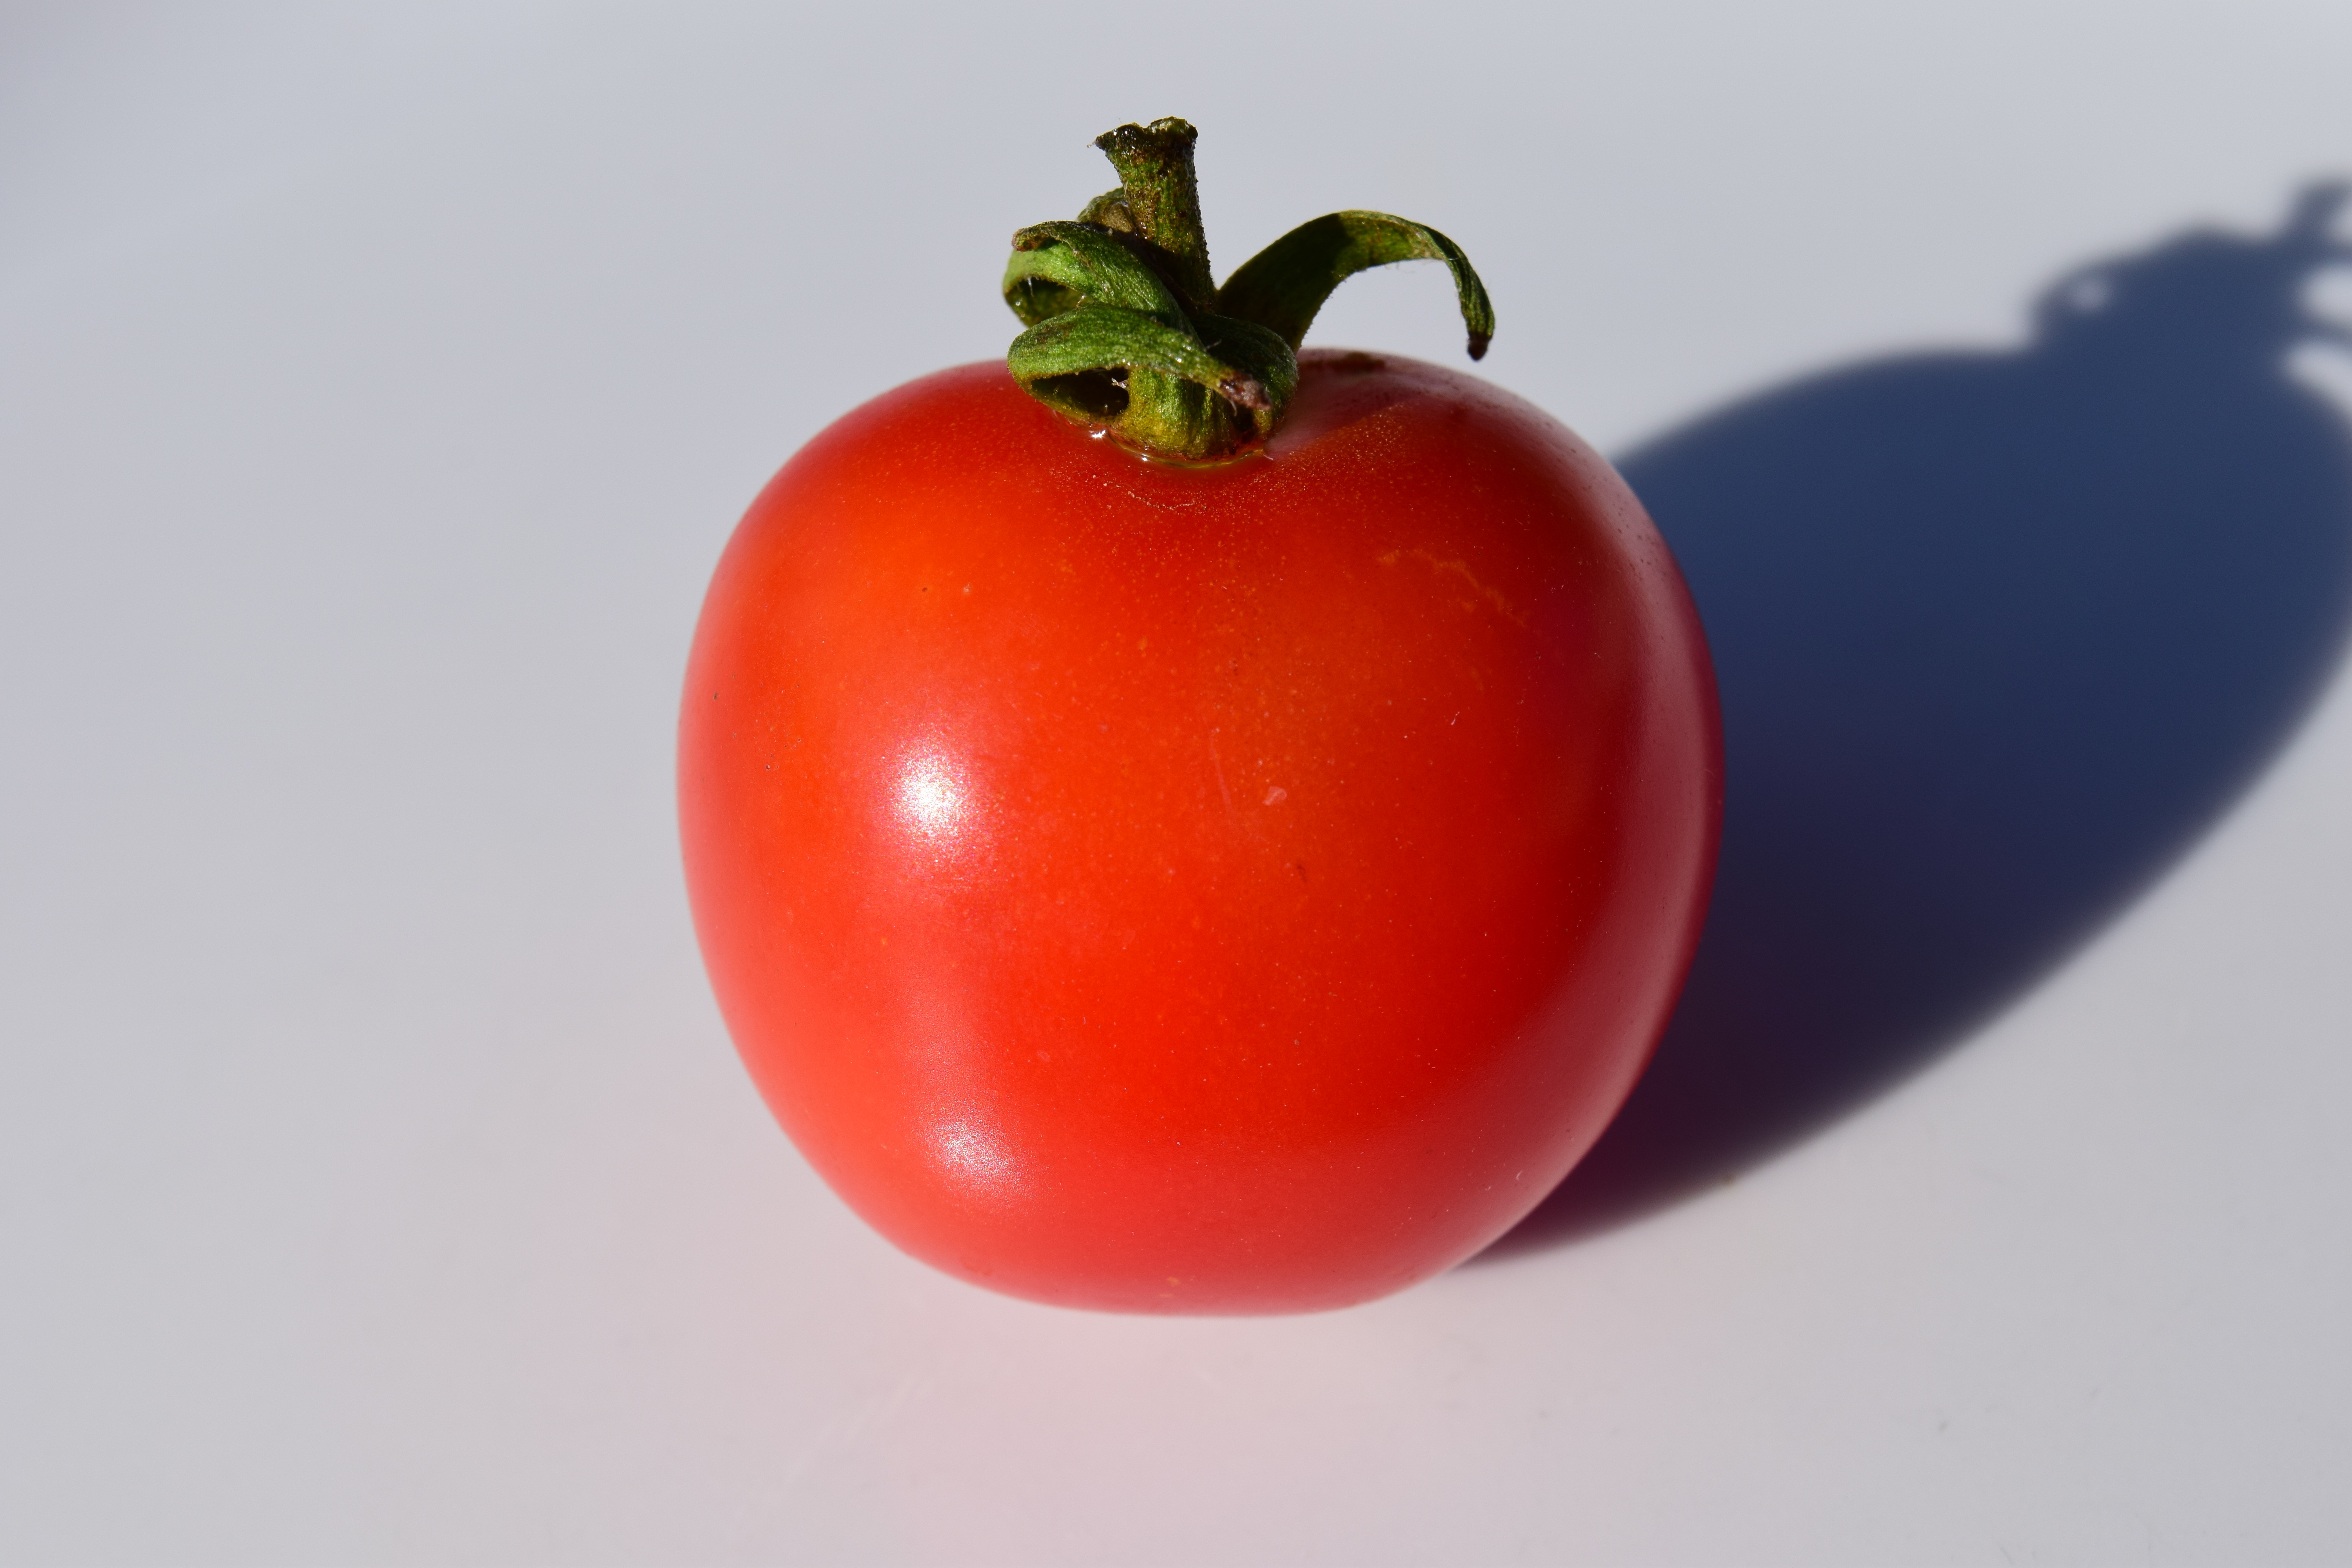
nature, plant, fruit, food, red, produce, vegetable, macro, healthy, close, eat, delicious, tomato, nutrition, vegetables, frisch, flowering plant, bush tomato, land plant, potato and tomato genus